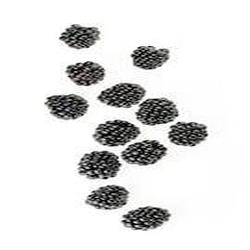
Label: Blackberry